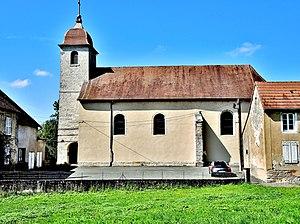
Eglise du village de Rang. Doubs